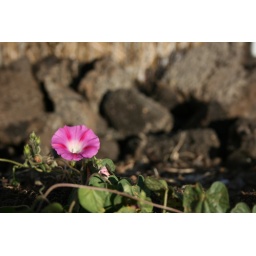
flower in the rocks